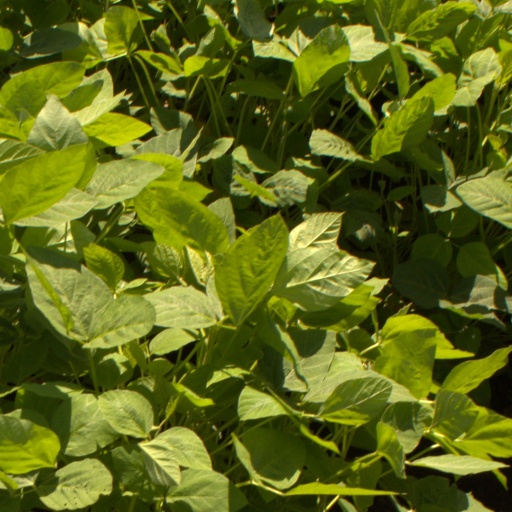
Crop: soybean